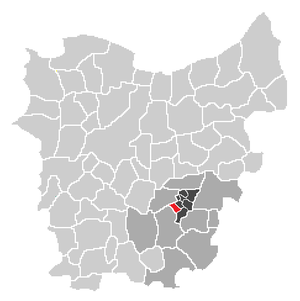
Burst est une section de la commune belge d'Erpe-Mere dans le Denderstreek sur le Molenbeek située en Région flamande dans la province de Flandre-Orientale.